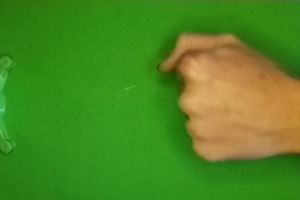
Label: rock